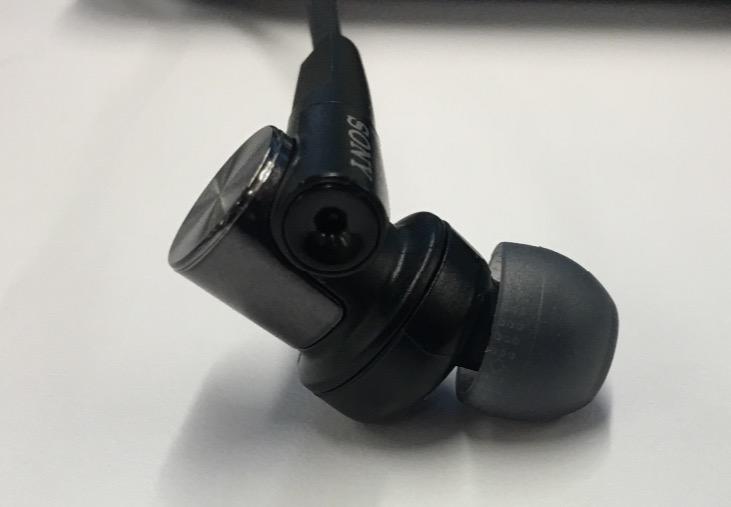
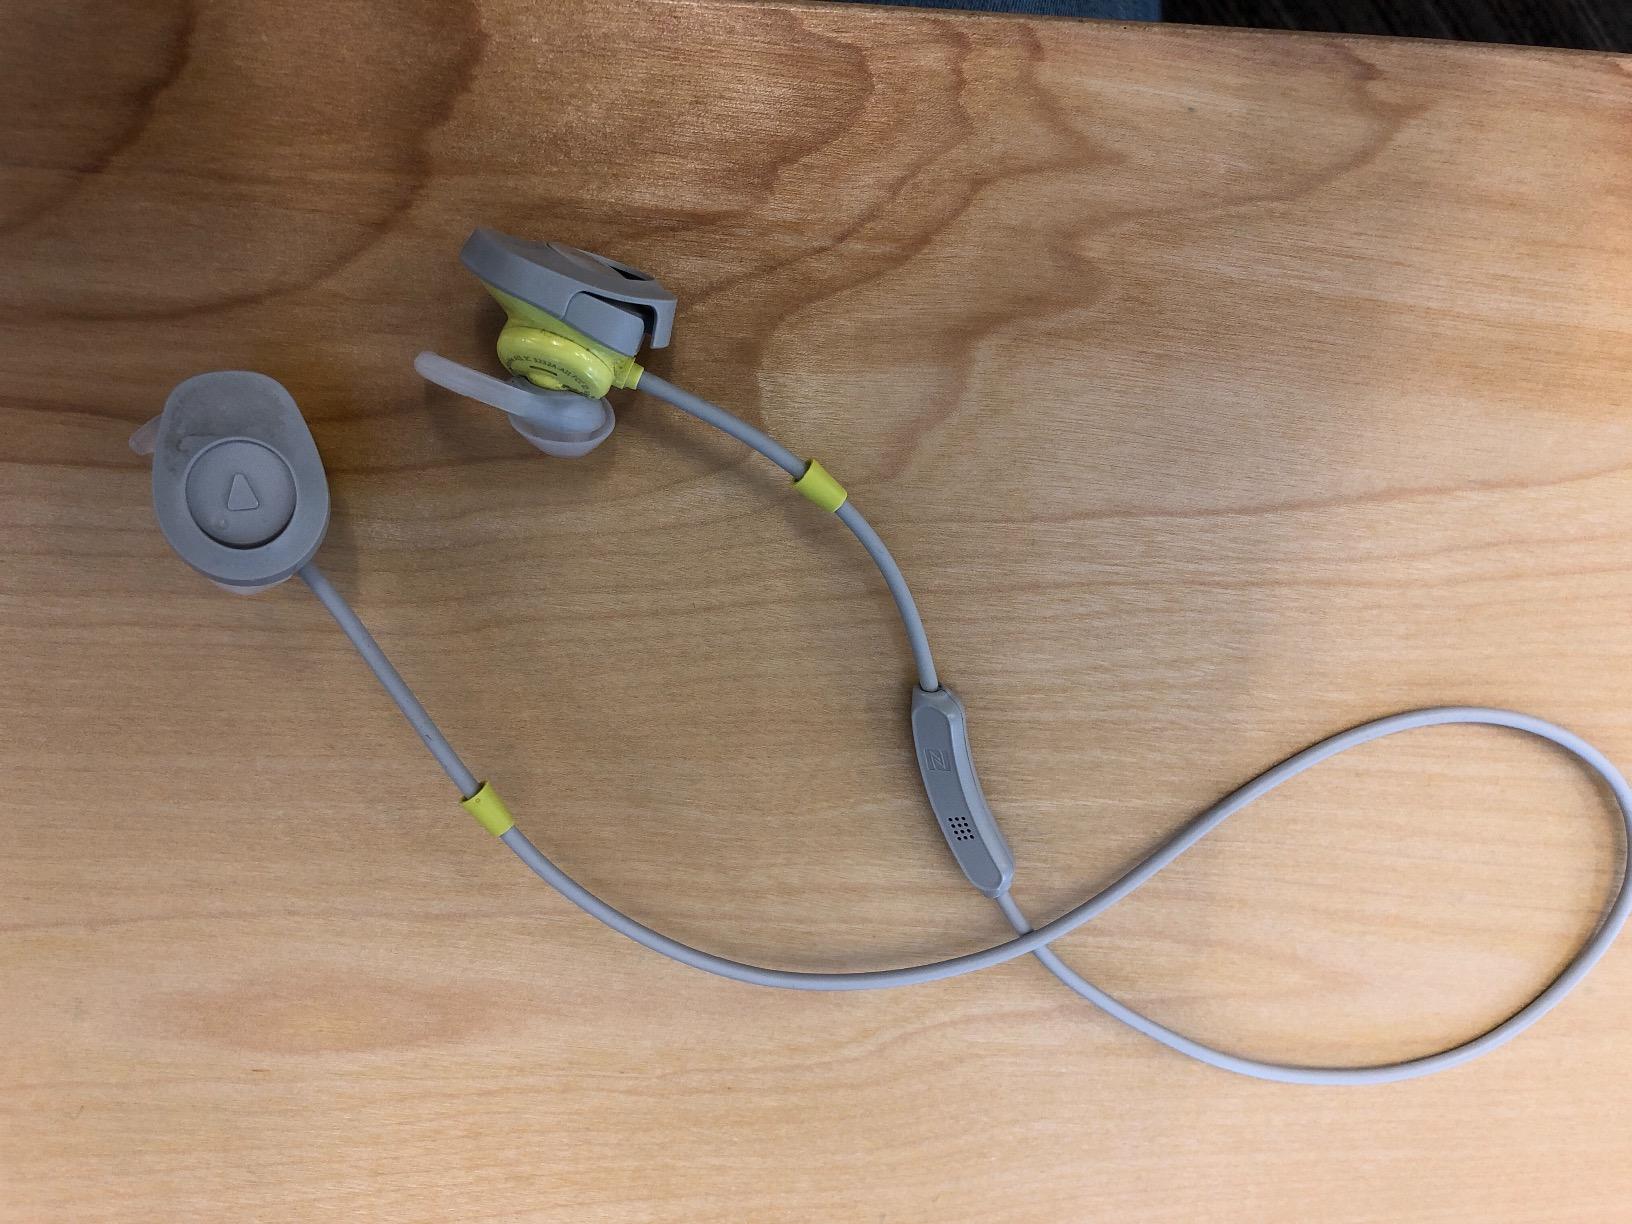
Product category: headphones
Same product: no